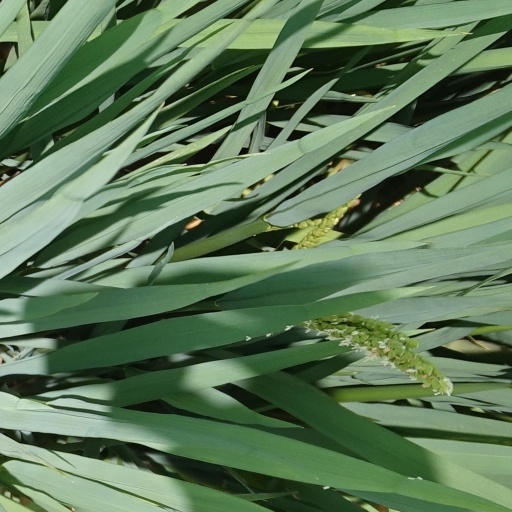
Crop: rice